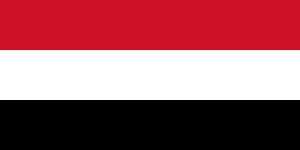
Le drapeau de la Libye reprend, depuis la guerre civile de 2011, le drapeau du Royaume de Libye de 1951.
La Jamahiriya arabe libyenne est le nom officiel en forme abrégée utilisé par la Libye, de 1977 à 2011, sous le régime politique de Mouammar Kadhafi.
Mouammar Kadhafi, né vers 1942 à Qasr Abou Hadi et mort le 20 octobre 2011 dans les environs de Syrte, est un militaire et homme d'État libyen.